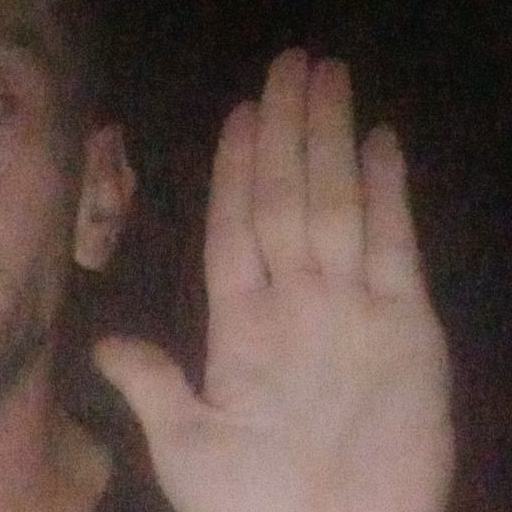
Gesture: stop